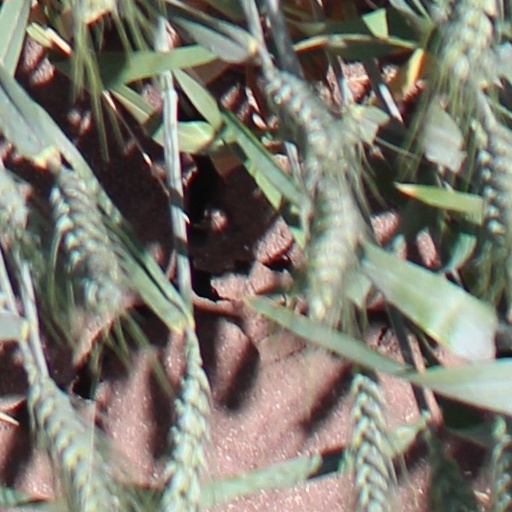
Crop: wheat